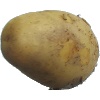
Label: white_potato